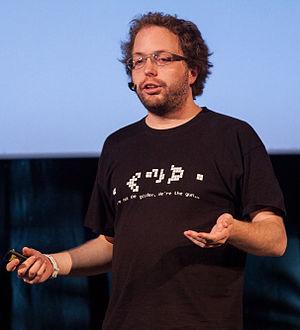
Smári McCarthy, né le 7 février 1984 à Reykjavik est un homme politique irlando-islandais. Il est connu pour ses travaux relatifs à la démocratie directe, de transparence, et de confidentialité.